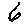
Label: 6